Cebolla Creek

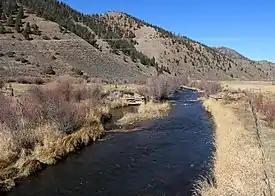
The creek in Powderhorn, October 2018

Cebolla Creek is a stream in Gunnison and Hinsdale counties in Colorado, United States, that is a tributary of the Gunnison River.